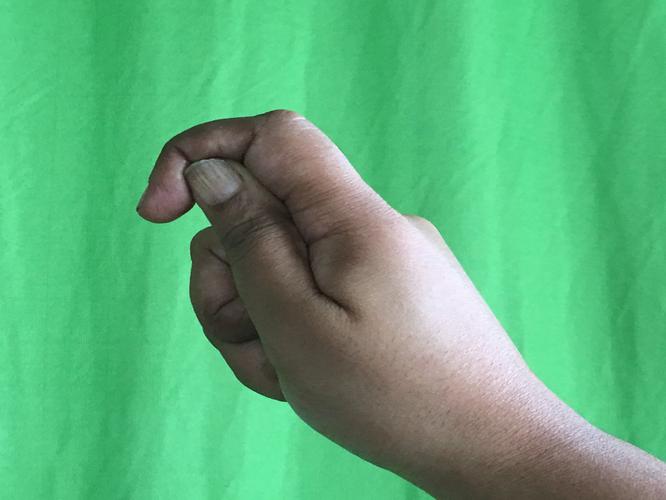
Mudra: Kapith
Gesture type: single_hand